Costa Chapel

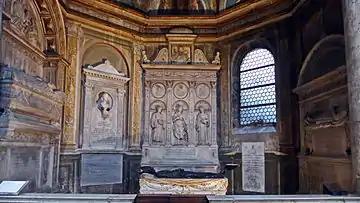
General view with tombs and monuments

The main altar-piece is attributed to Gian Cristoforo Romano (c. 1505). It was certainly built after 1503 because the inscription at the base calls the Cardinal the Bishop of Porto and Santa Rufina. The tripartite marble reredos is articulated by Corinthian pilasters and crowned by an elaborate pediment with the figure of God, the Father. There are three sculptures of saints in shell-headed niches: St. Catherine of Alexandria in the middle (with the wheel), St. Vincent (with the ship) and Anthony of Padua (with a lily). The latter two are the patrons of the city of Lisbon. Three tondos above them contain reliefs of the Annunciation (with a very fine landscape in the middle). The high pedestal is decorated with the coats-of-arms of Cardinal Costa.